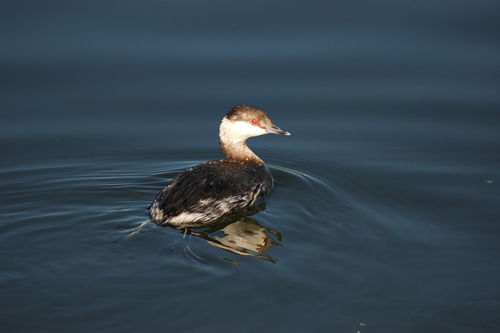
a most black with white spots bird with a white nape and red eyes.
a small bird with a brown crown, red eye, white nape, and brown, white and grey feathers over the rest of its body.
the bird has a red eyering and a curved white throat.
with a prominent red eye and a white throat and nape, this water-faring bird is crowned in brown.
this waterbird has vibrant, red eyes and a modest, straight beak.
this bird has feathers that are black and has a long bill
this bird has wings that are brown and has a white bill
this particular bird has a belly that is white with black spots
this bird has bright red eyerings and a black and white breast
this is a brown bird with some white down showing through, a wide white throat band, red eyes and a flat bill.
Species: Horned Grebe